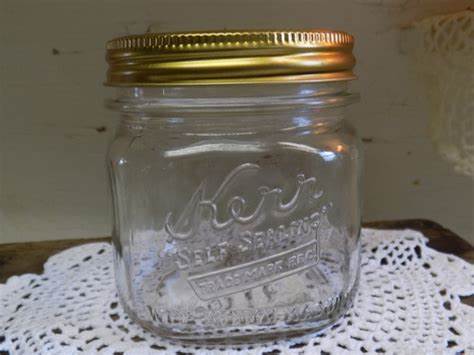
Waste category: glass